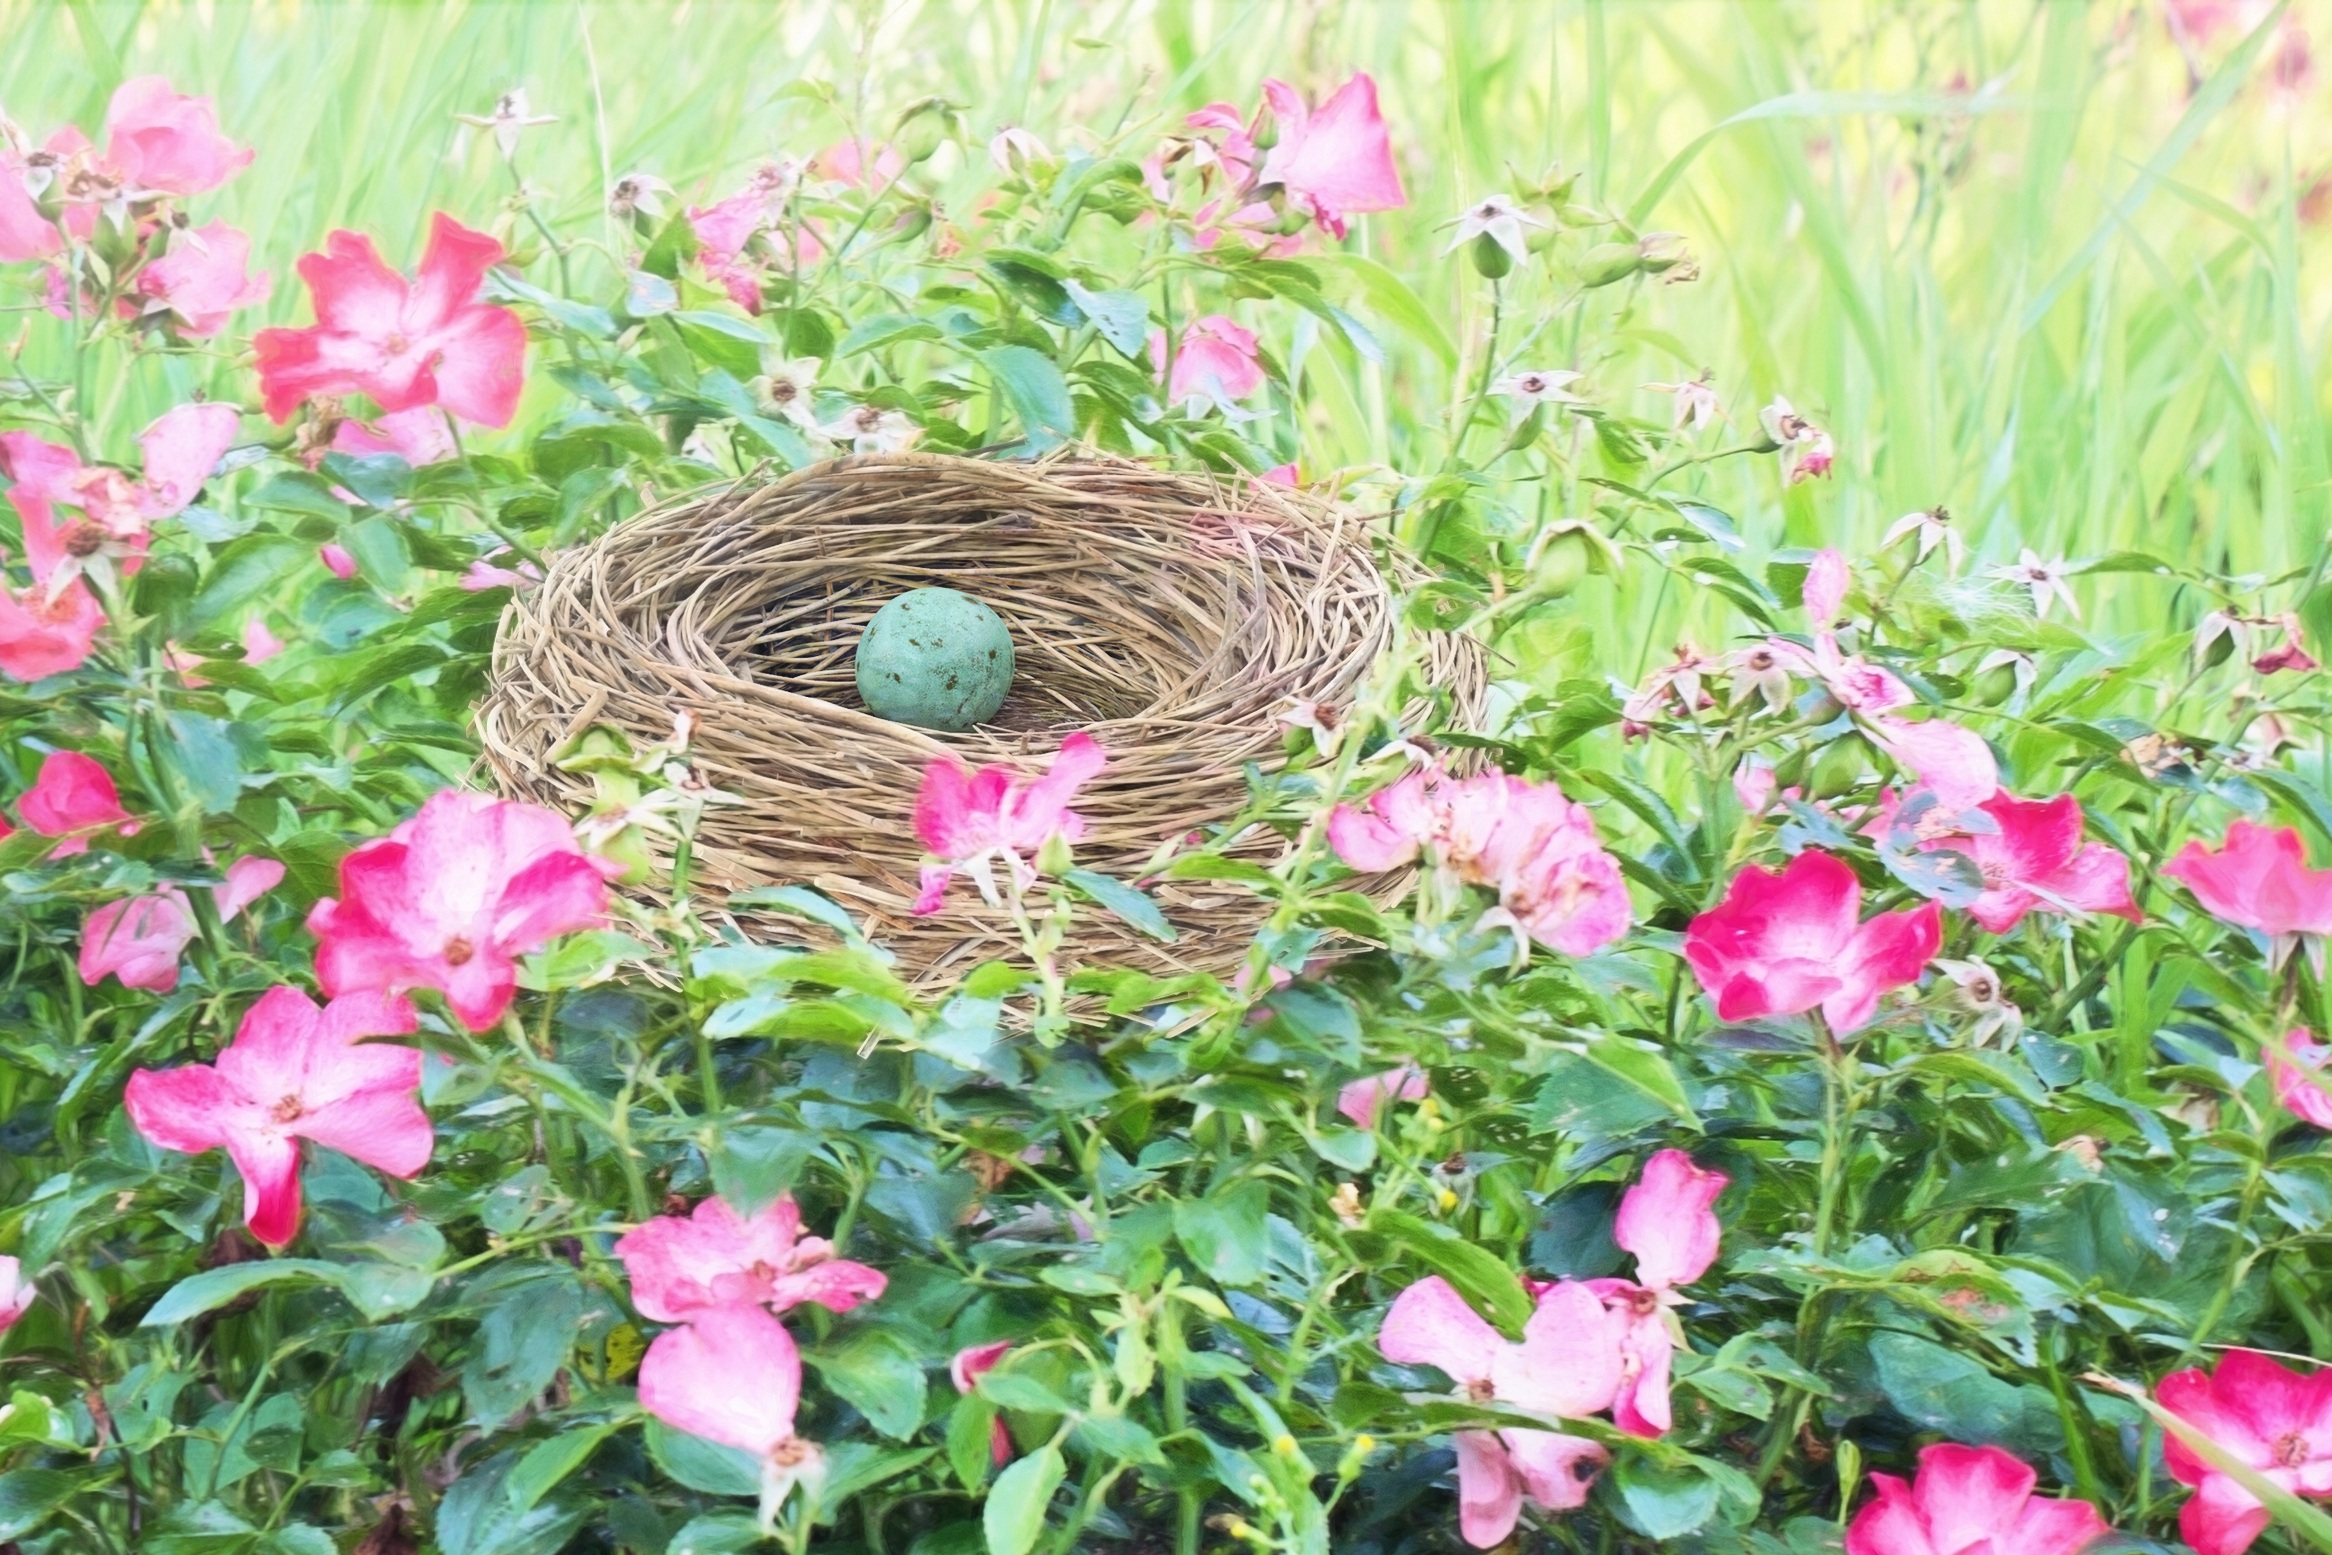
nature, plant, flower, petal, spring, natural, flora, season, egg, shrub, bird egg, bird nest, easter, nest, floristry, pink flowers, bird's nest, flowering plant, floral design, land plant, flower arranging, robin egg